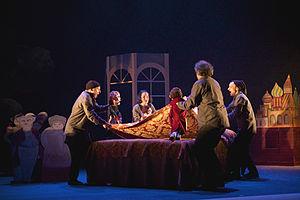
représentation de Guerre et Paix au théâtre de la Bordée
Le Théâtre du Sous-marin jaune est une compagnie québécoise dirigée par une marionnette, Loup Bleu, qui adapte depuis 1995 de grands classiques de la littérature sous forme de spectacle de marionnettes avec la technique du jeu à vue.